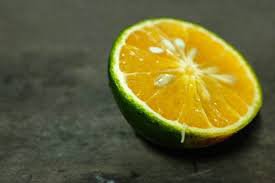
Label: Orange